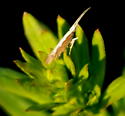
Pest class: diamondback_moth